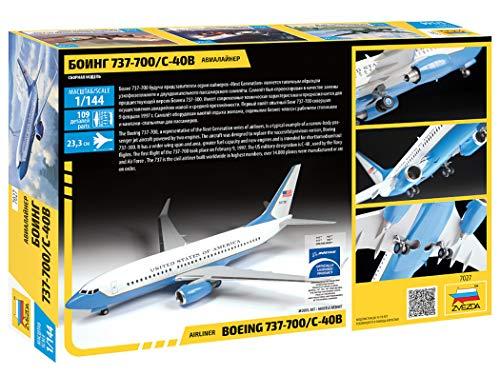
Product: Zvezda 7027 - Airliner Boeing 737-700/C-40B - Plastic Model Kit Scale 1/144 109 Parts Lenght 9"
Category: Toys & Games | Hobbies | Models & Model Kits | Model Kits | Airplane & Jet Kits
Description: Length of the assembled model - 9".
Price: $26.58
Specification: ProductDimensions:6x34.5x24inches|ItemWeight:12.6ounces|ShippingWeight:12.6ounces(Viewshippingratesandpolicies)|ASIN:B07SRXRY89|Itemmodelnumber:500787027|Manufacturerrecommendedage:12yearsandup